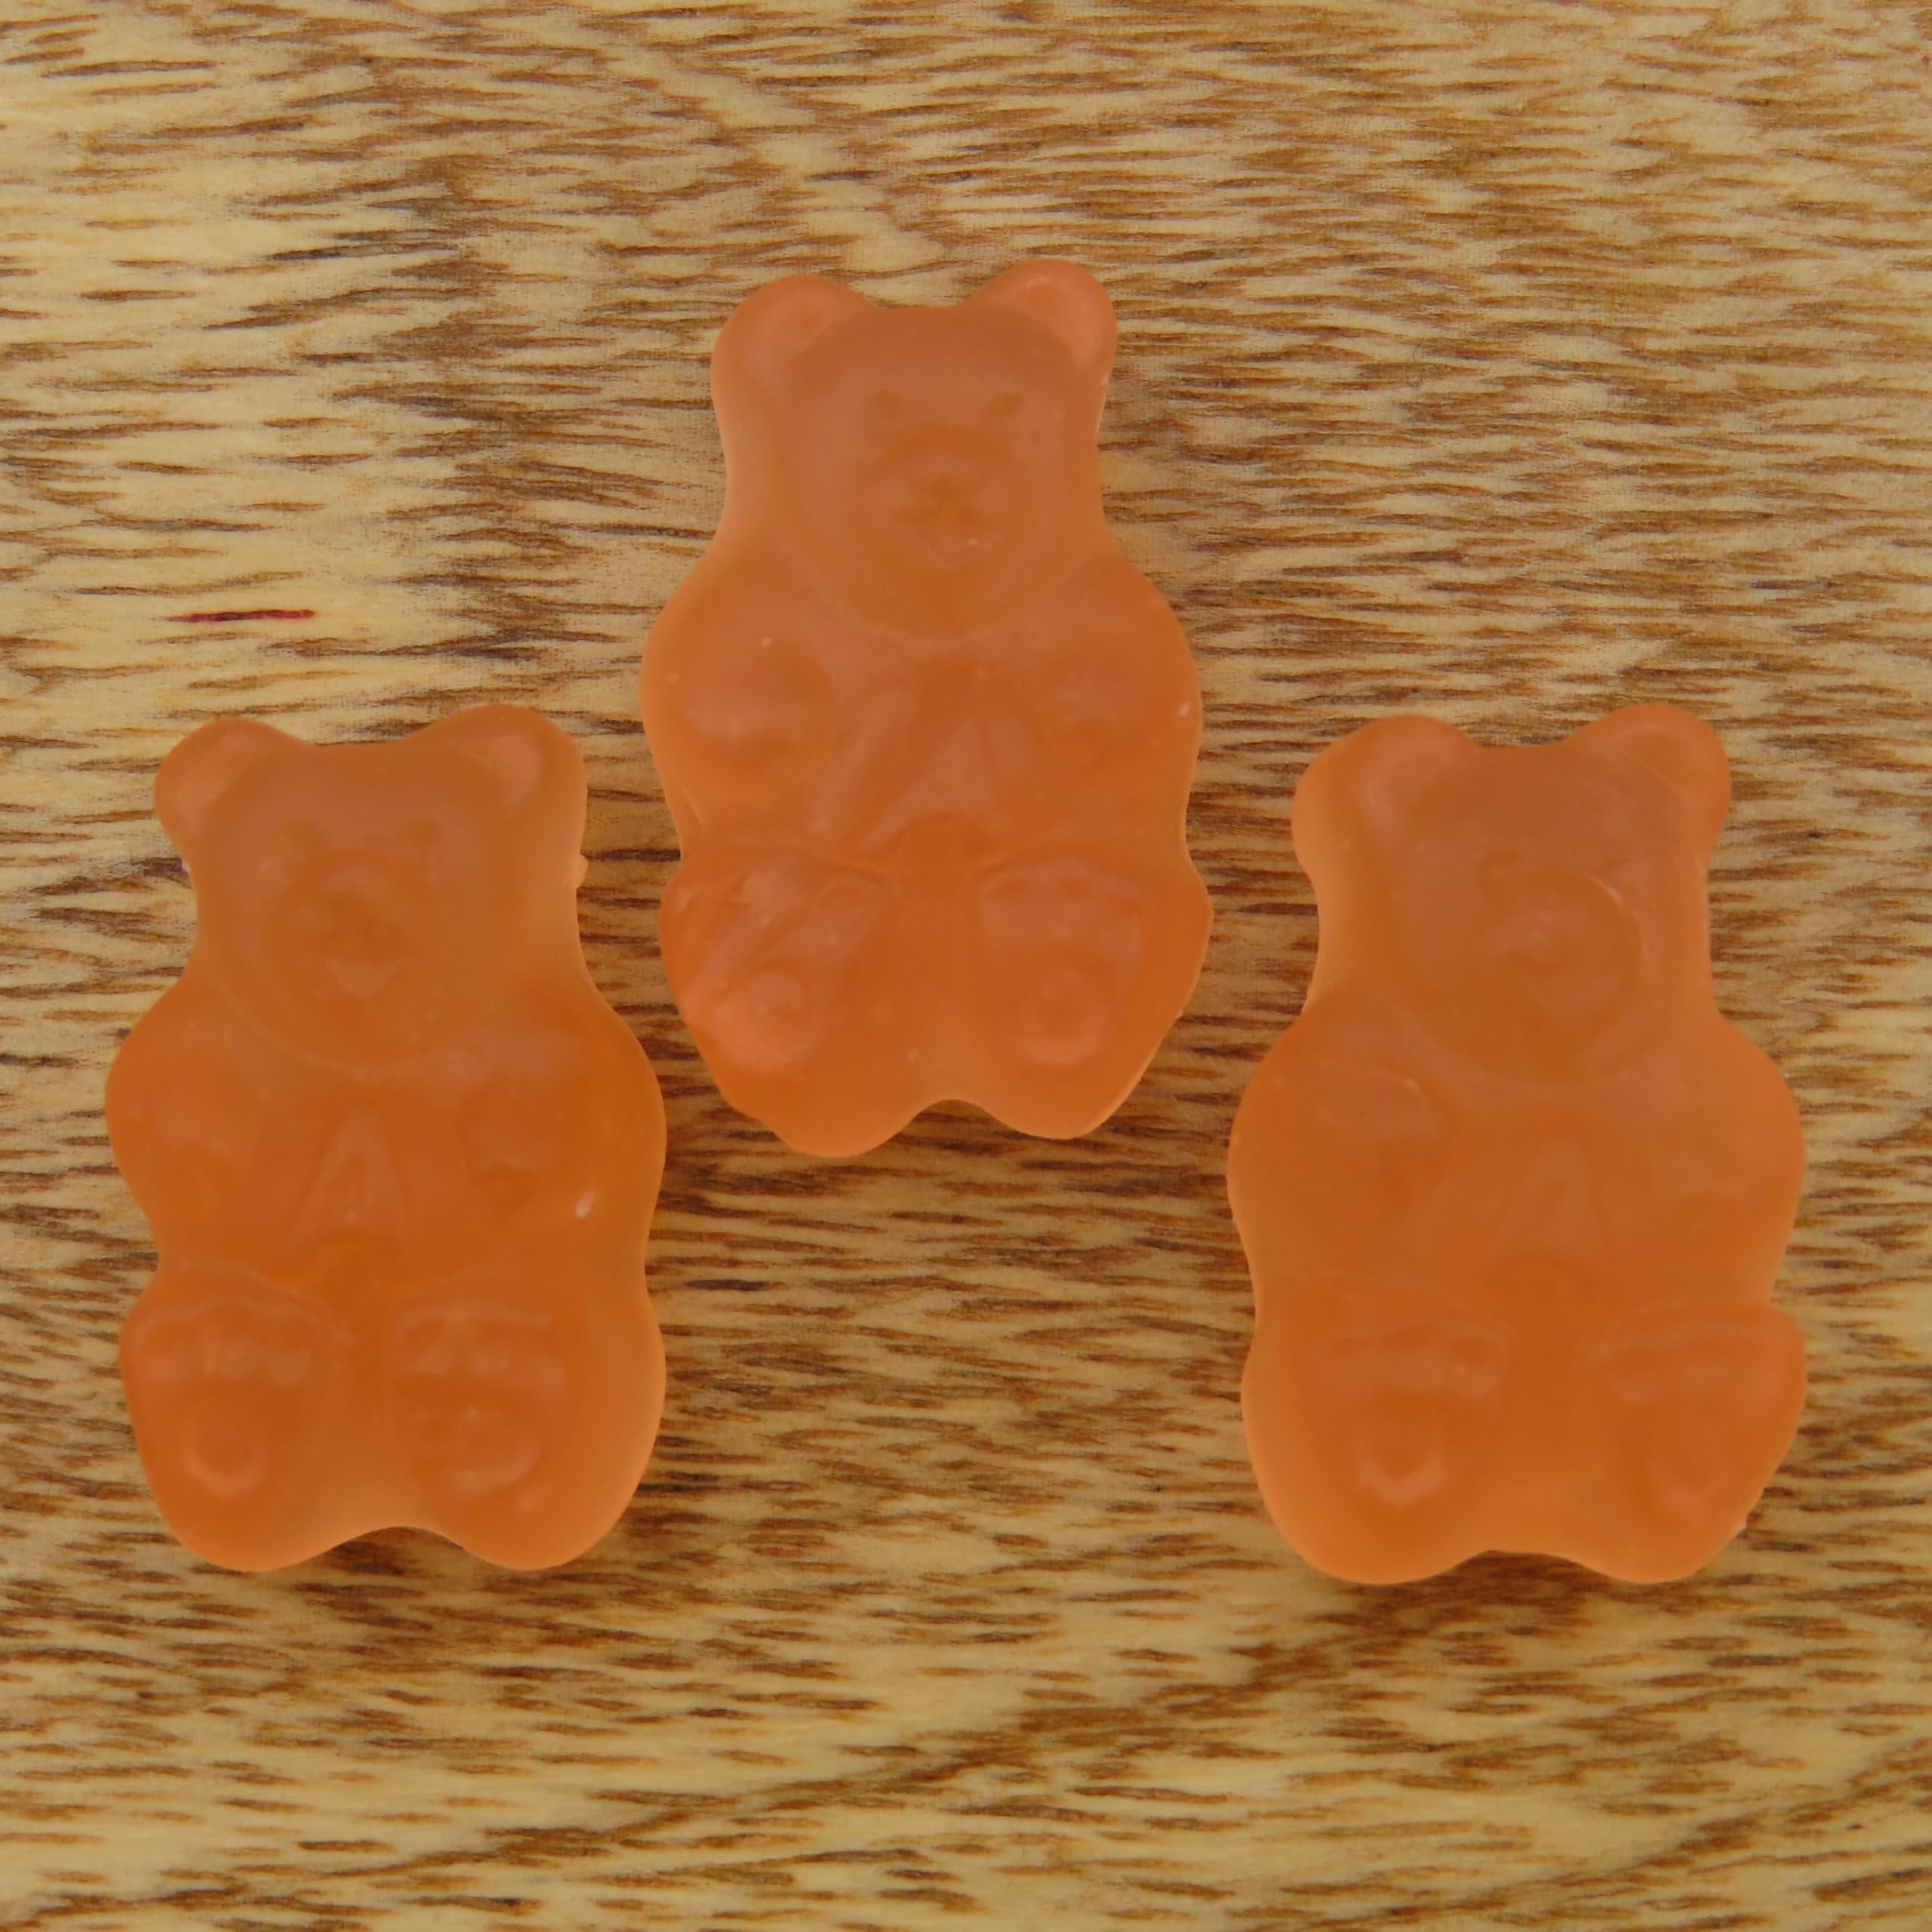
Item Name: Beulah's Grapefruit Gummy Bears, 10 Pounds, 1300 Pieces of Candy
Bullet Point 1: Refreshing Grapefruit Flavor
Bullet Point 2: Soft & Chewy
Bullet Point 3: Bite-Size Gummy Bears
Product Description: Fresh, soft, and chewy, these pink bears boast a unique fruit flavor you won’t be able to resist. Enjoy Grapefruit Gummy Bears on their own or combine them with other fruit-flavored gummi bears for a special snack. Approximately 130 pieces per pound. You can buy these candies at Beulah's Candyland!
Value: 160.0
Unit: Ounce

Price: 54.59